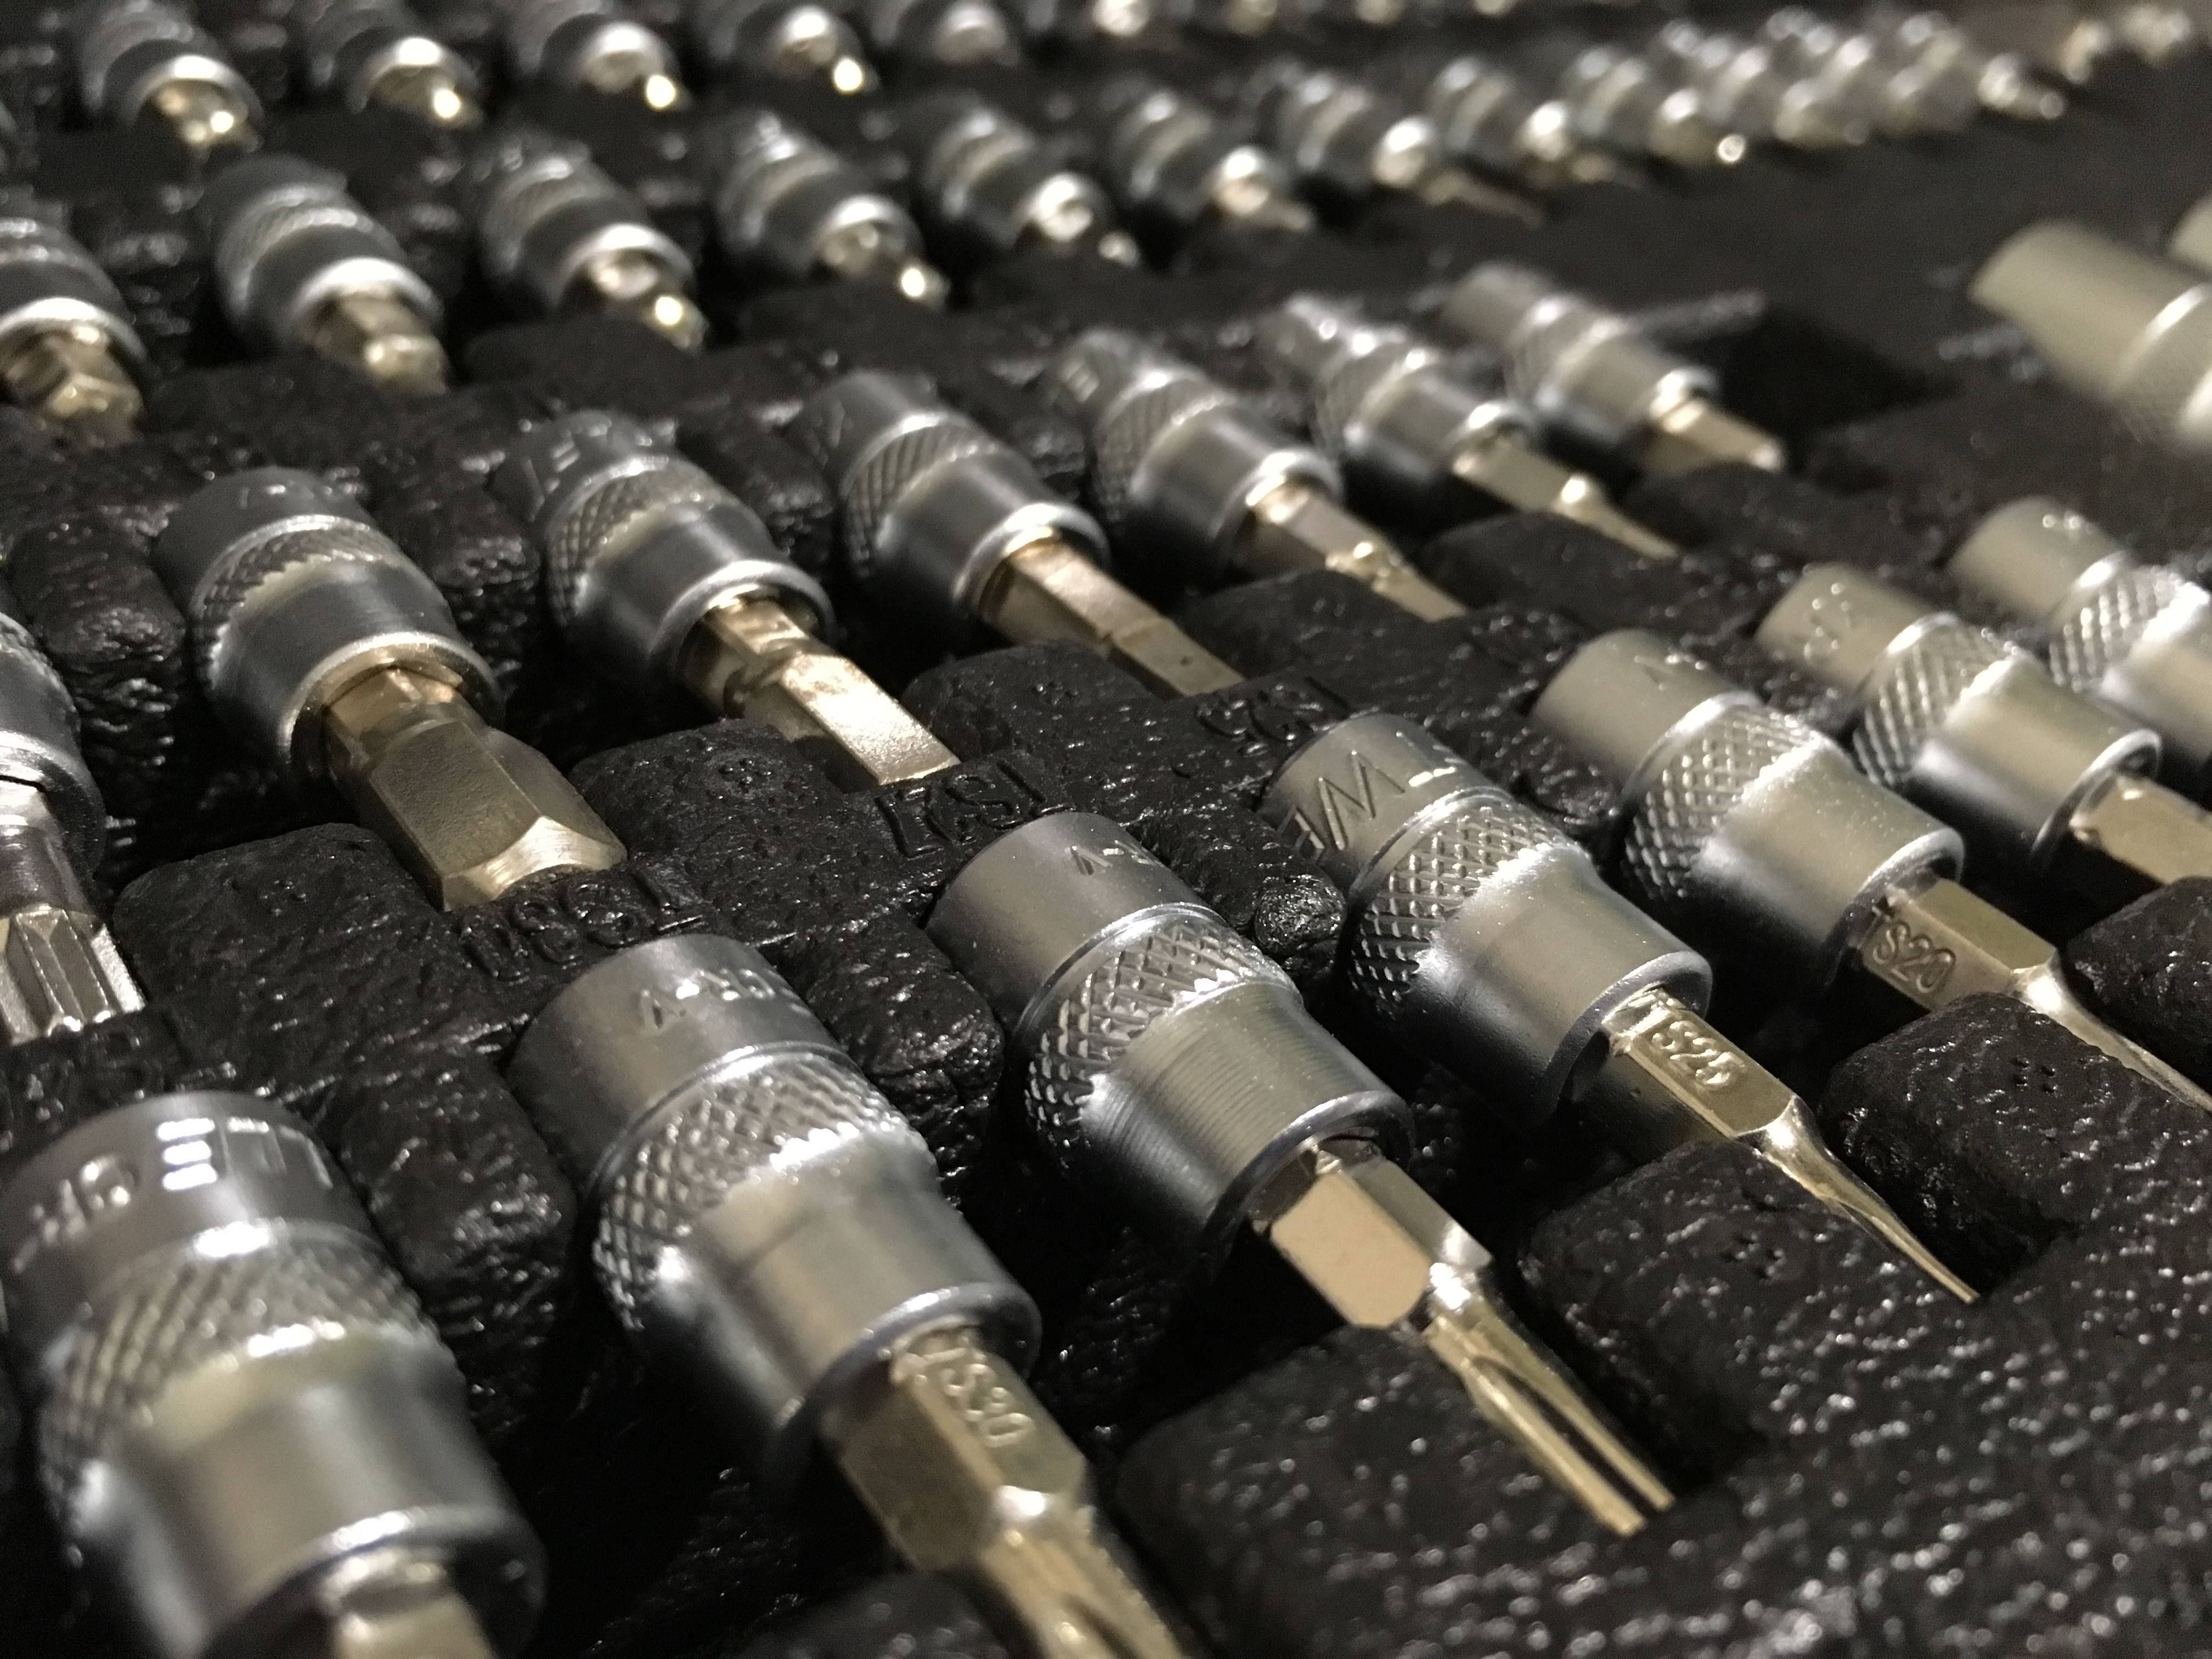
tool, repair, key, metal, industrial, industry, walnut, screw, tools, iron, mechanic, torx, firearm, automotive engine part, tonne, gola